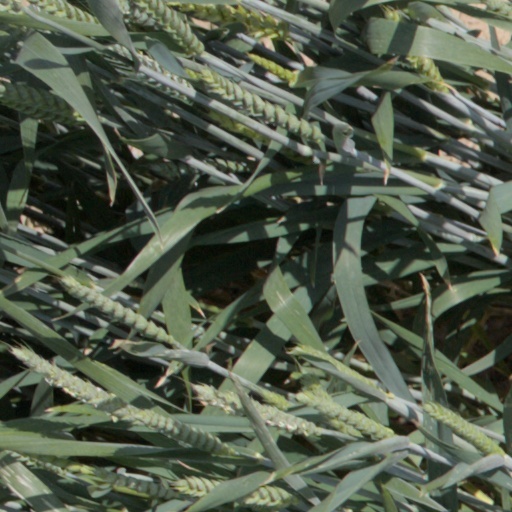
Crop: wheat